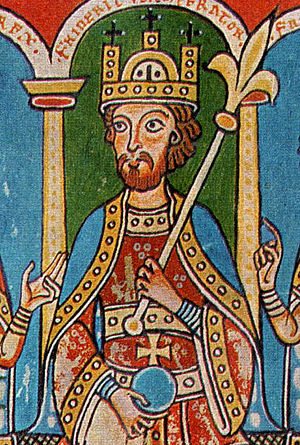
Tysk-romersk kejser / Oversigt over kejserene / Tysk-romerske kejsere / 1155–1197: Hohenstauferne
Den Tysk-romerske kejser, officielt Romernes kejser var herskeren over Det tysk-romerske Rige. Riget blev af den romersk-katolske kirke betragtet som den eneste retsgyldige arvtager til Romerriget i middelalderen og tidlig moderne tid. Titlen blev holdt sammen med titlen Konge af Italien fra det 8. til det 16. århundrede og næsten uden afbrydelse med titlen Romernes konge gennem det 12. til det 18. århundrede.